IPC 376

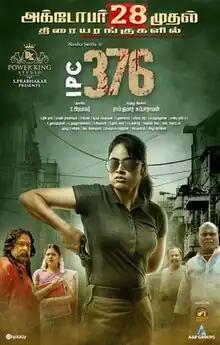
Release poster

IPC 376 is a 2021 Indian Tamil-language horror thriller film directed by Ramkumar Subbaraman and starring Nandita Swetha.